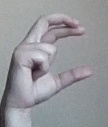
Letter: thal